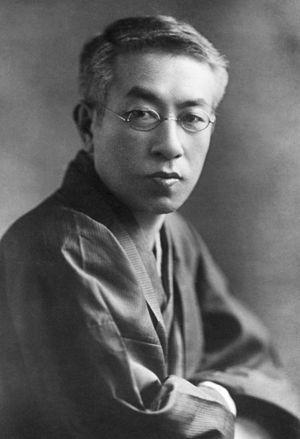
Tōson Shimazaki, né Haruki Shimazaki, est un écrivain japonais, tour à tour poète, romancier ou essayiste, des ères Meiji, Taishō et Shōwa.